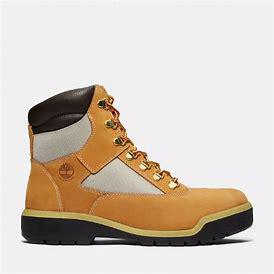
Brand: Timberland
Model: 6 Inch Field